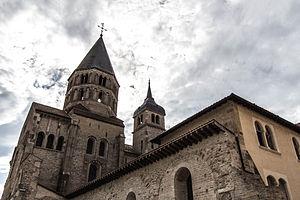
Abbaye